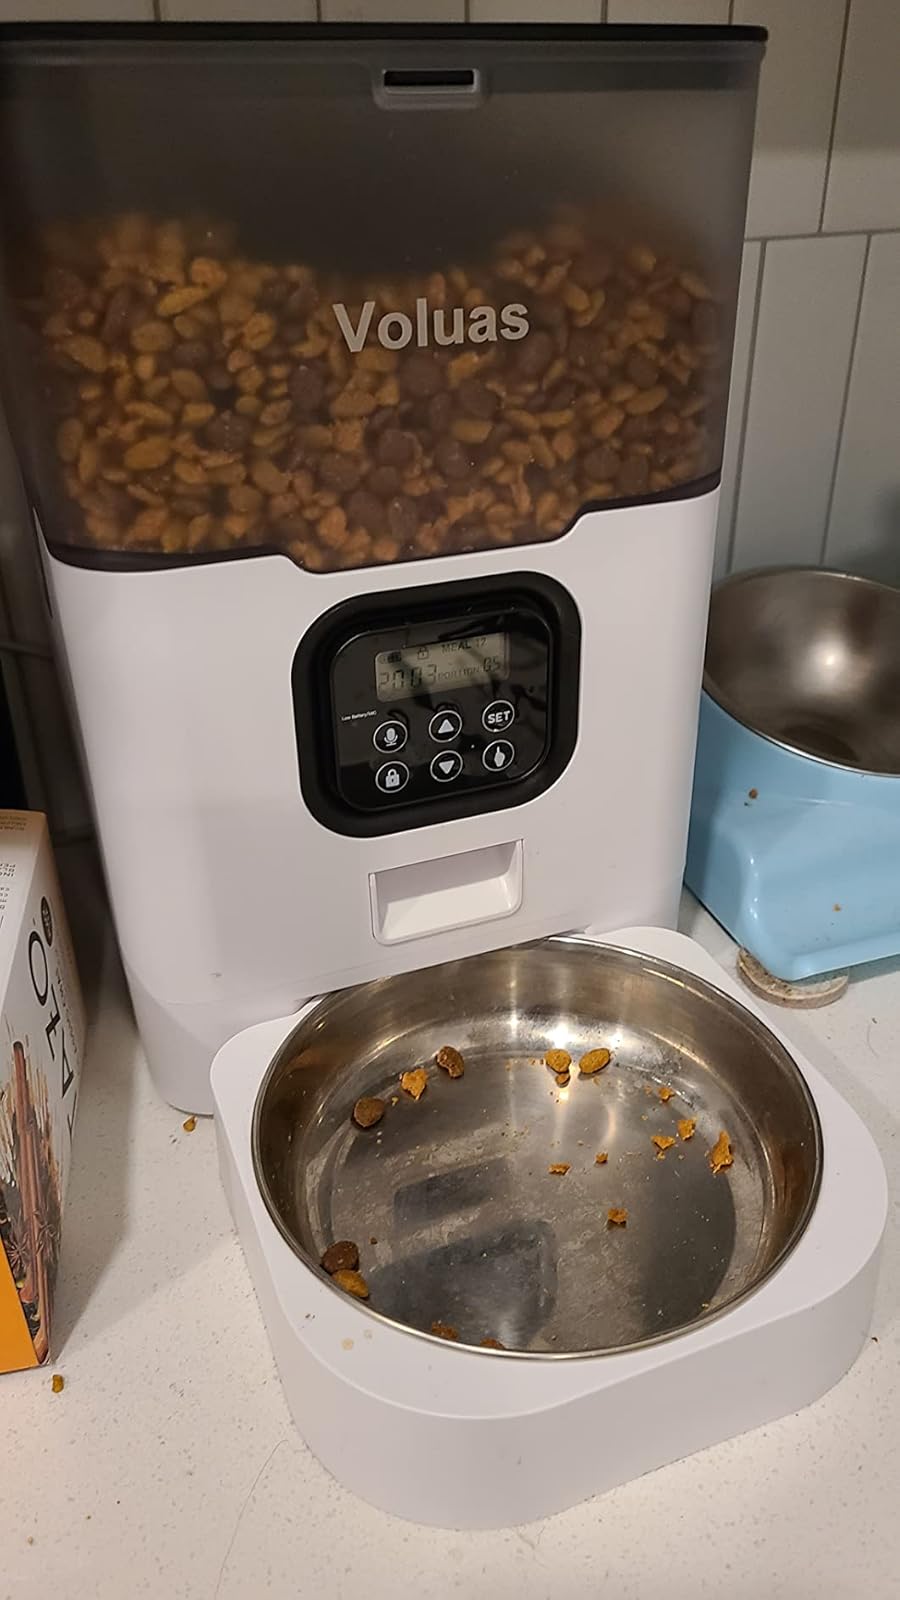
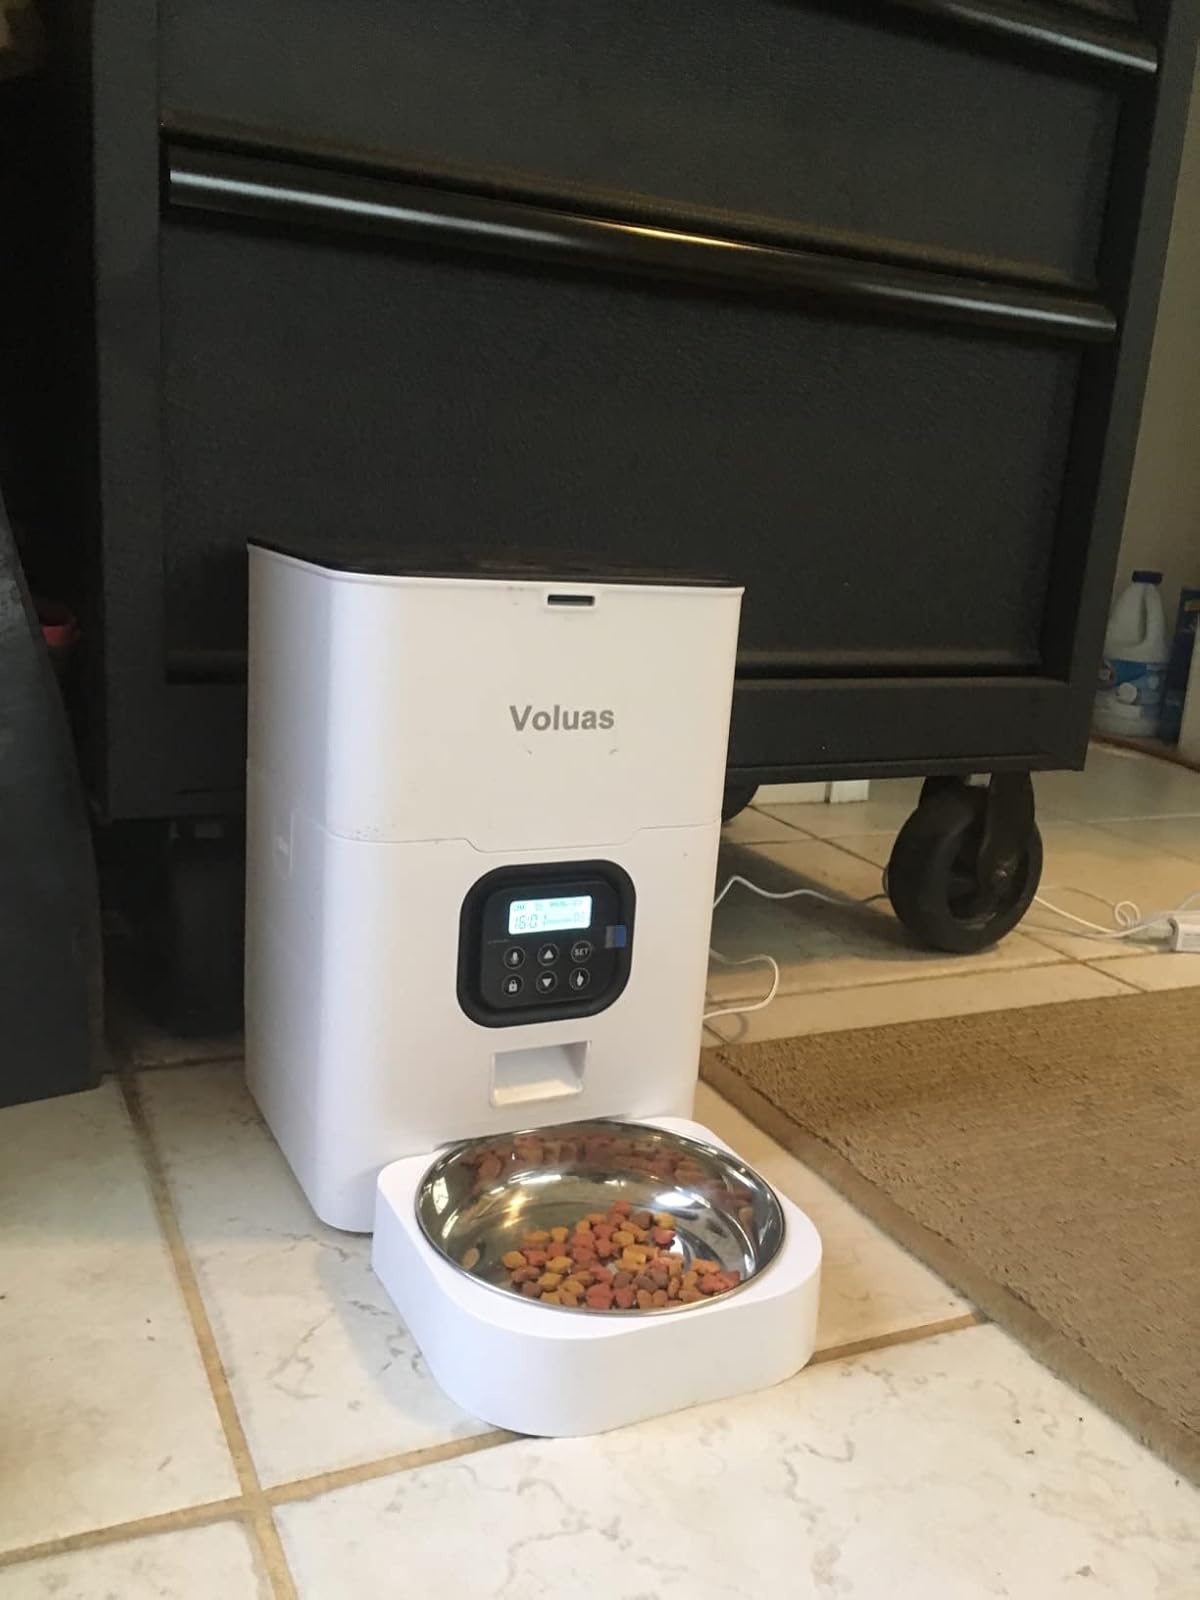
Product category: items_feeder
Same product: no